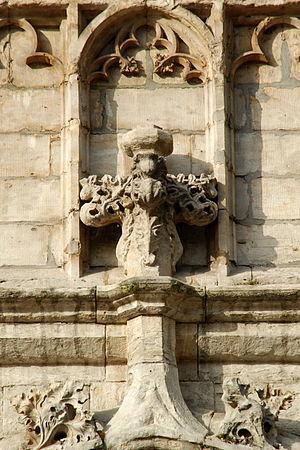
Belgique - Bruxelles - Hôtel de ville de Bruxelles
En architecture, un fleuron est un ornement qui termine certaines parties des bâtiments de style gothique ou autre. Par extension, ce terme peut s'appliquer à des ornements à fonction similaire ; ainsi dans certains bâtiments de l'architecture japonaise, comme ornement en forme de phénix, aux deux extrémités du faît d'un toit au Byōdō-in, et datant de la fin de l'époque de Heian.
L'hôtel de ville de Bruxelles est un édifice de style gothique et classique situé sur la Grand-Place de Bruxelles en Belgique, au sud de la place. Il fait face à la Maison du Roi.